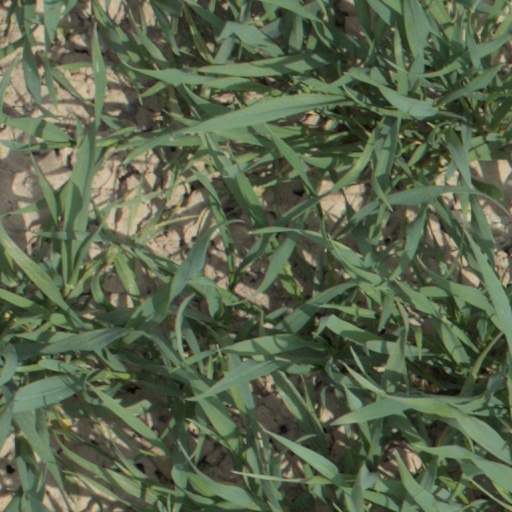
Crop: wheat